Describe the emotion expressed in this image:  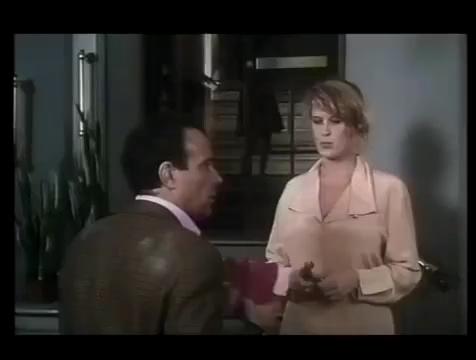
This person displays Pain, valence and arousal with low intensity.